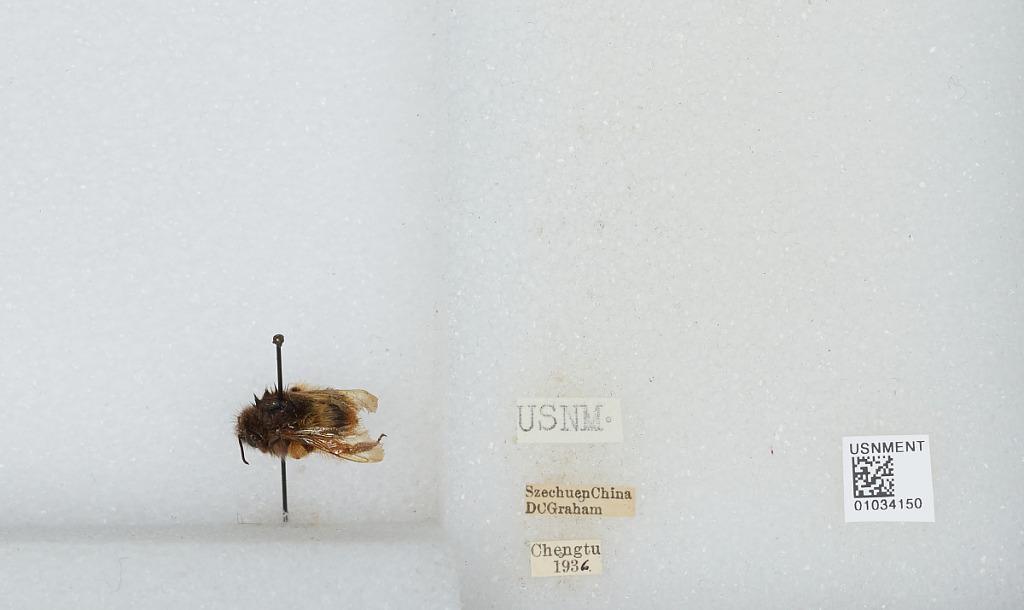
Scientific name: Bombus mearnsi Ashmead
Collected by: D. Graham
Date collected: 1936--
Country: China
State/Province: Sichuan
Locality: Chengdu
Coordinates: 30.6586, 104.065